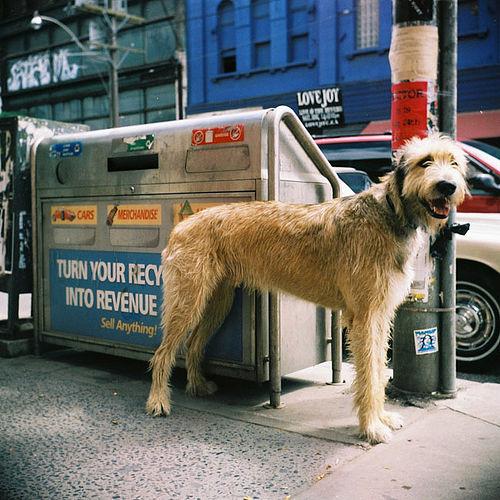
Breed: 224-n000039-Irish_wolfhound